Cinta de Oro

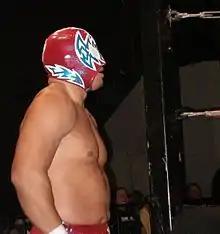
Arriaga as Incognito at Chikara's 2008 King of Trios tournament

On September 22, 2007, Incognito made his first appearance for the "Lucha Libre" inspired Chikara promotion when he participated in their annual 16-man "torneo cibernetico" tournament. Incognito was part of an eight-man team consisting only of masked wrestlers (Equinox, Las Chivas Rayadas, Lince Dorado, Los Ice Creams and Magno). The team lost to the Kings of Wrestling. Incognito returned to Chikara in 2008 for a series of appearances. He teamed with El Pantera and Lince Dorado to form the team "Los Luchadores de Mexico" (Spanish for "the Wrestlers from Mexico") winning Chikara's 28-team King of Trios 2008 tournament when they defeated BLKOUT (Eddie Kingston, Joker and Ruckus) in the finals. Incognito went on to win the 2008 "Rey de Voladores" ("King of the Fliers") tournament when he defeated Helios in the finals on May 18, 2008. In April 2009 Incognito made two appearances for Ring of Honor, working on the same shows where his friend Blue Demon Jr. worked. On April 3 he teamed with Chris Hero and Eddie Edwards to defeat Jay Briscoe, Kevin Steen and Magno and on April 4 he teamed with Hero, Edwards and Davey Richards in a loss to El Generico, Steen, Briscoe and Magno.